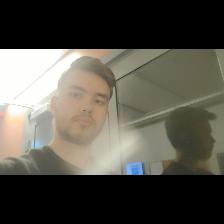
Label: Human